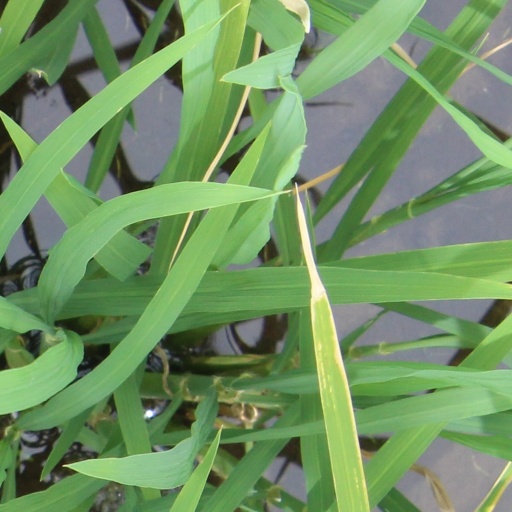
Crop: rice